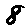
Label: 8